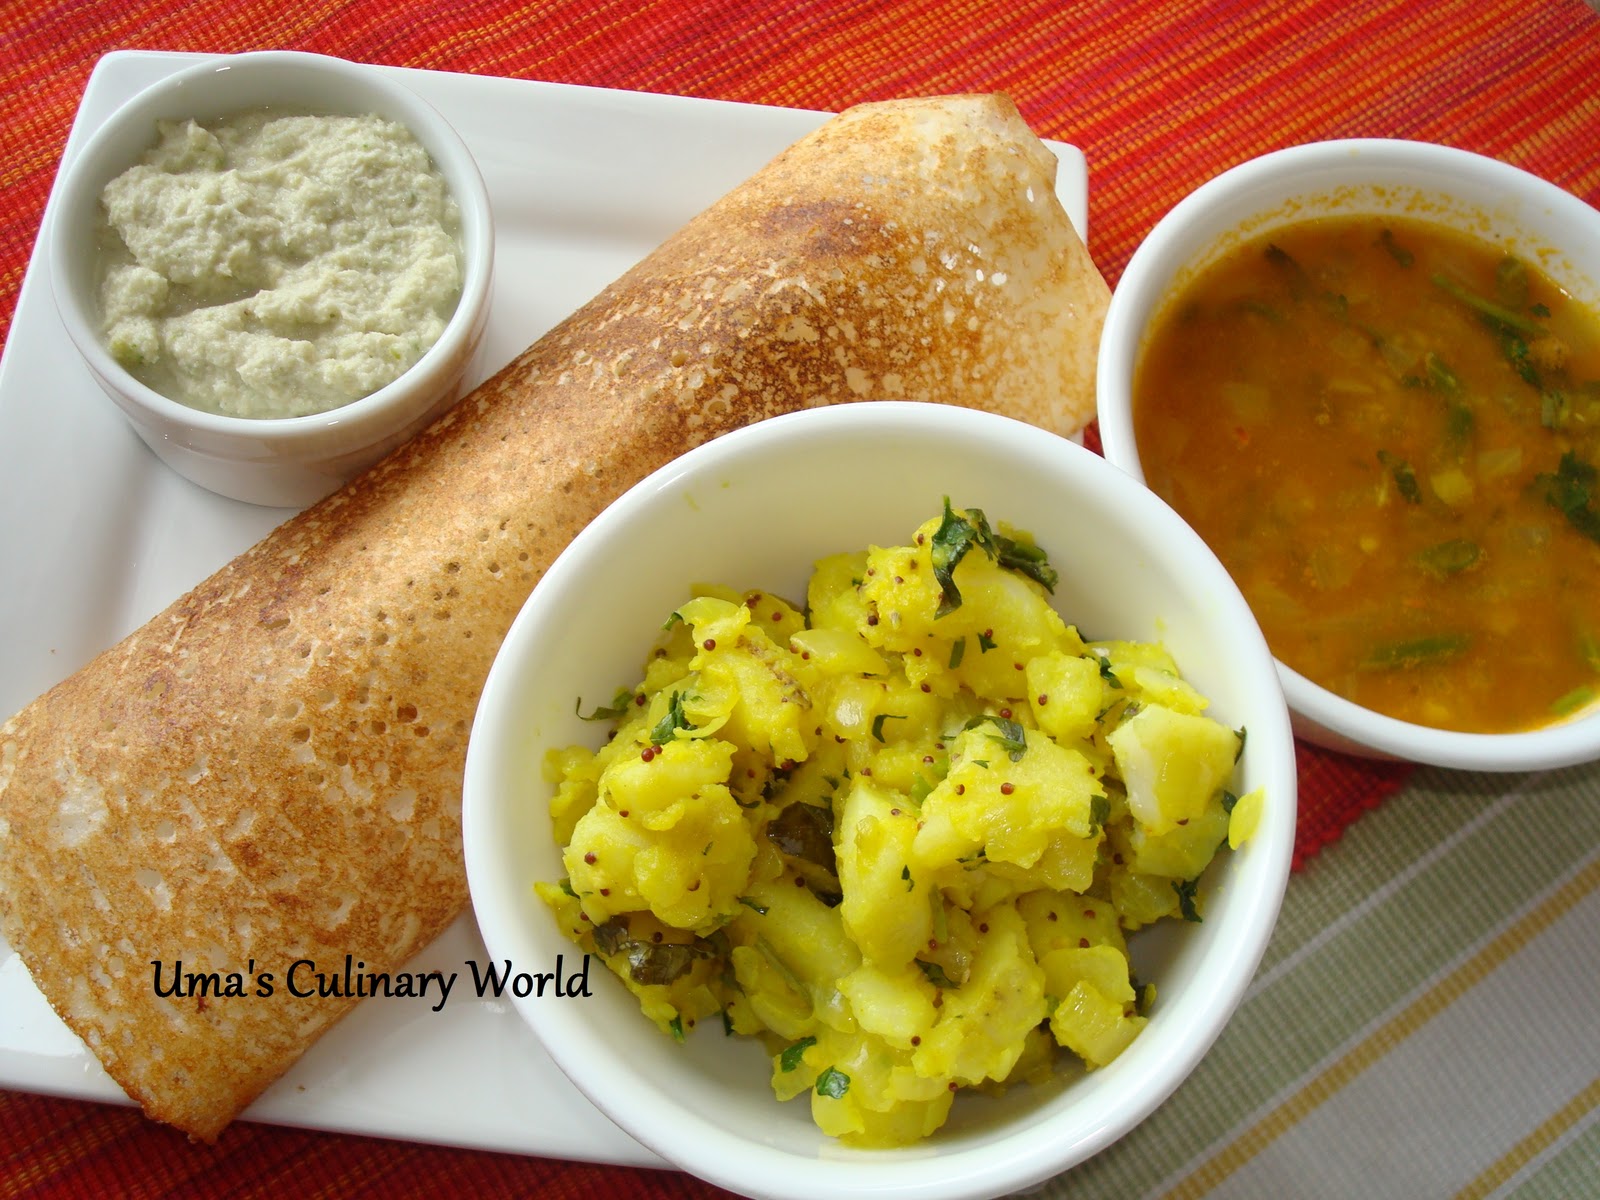
Dish: masala_dosa